Question: Please indicate a possible affordance area of the badminton_racket that can be used for holding
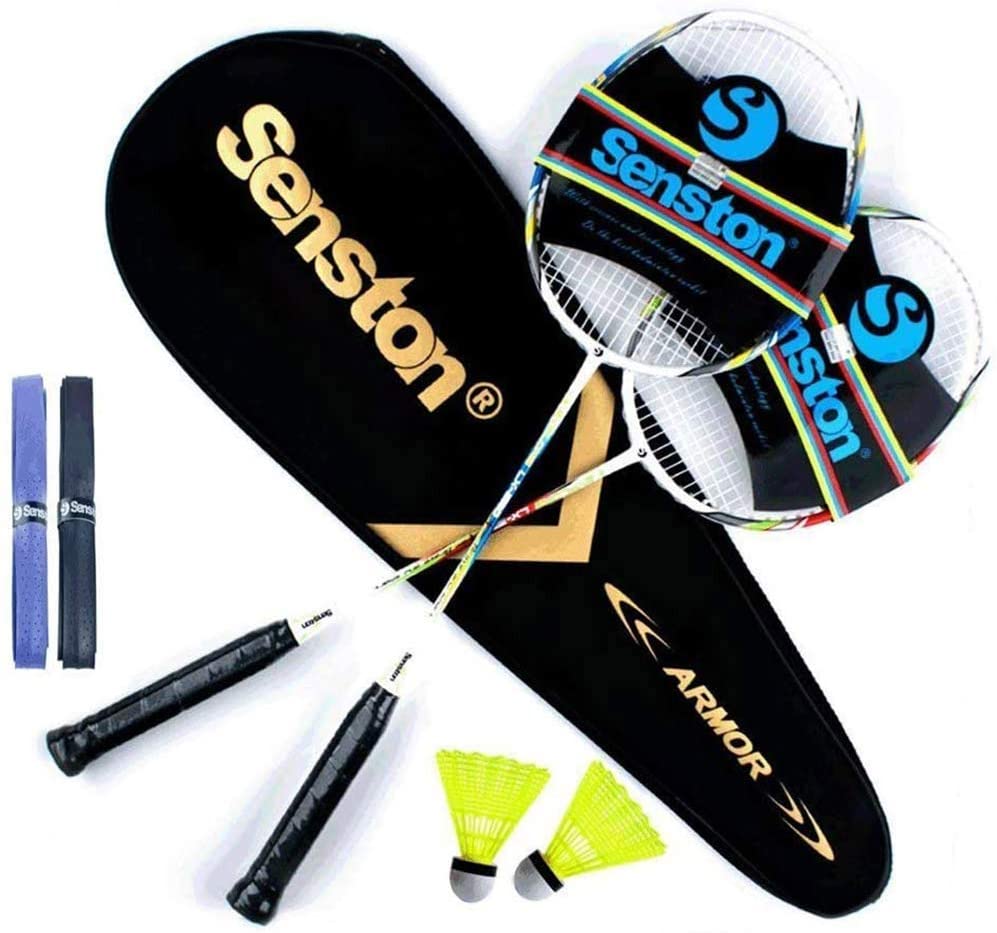
Answer: [49.298, 585.963, 374.713, 767.59]